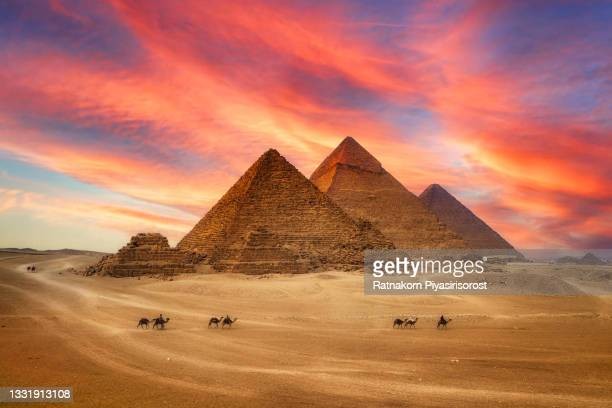
Landmark: Pyramids of Giza